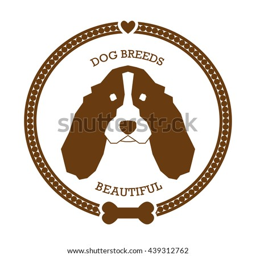
isolated sticker with a silhouette on a white background